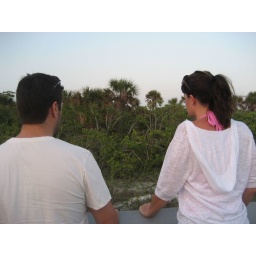
Looking for turtles on the beach in Bonita Bay, FL